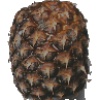
Label: Pineapple 1